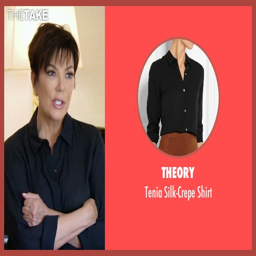
theory black shirt from reality tv program seen with talent manager